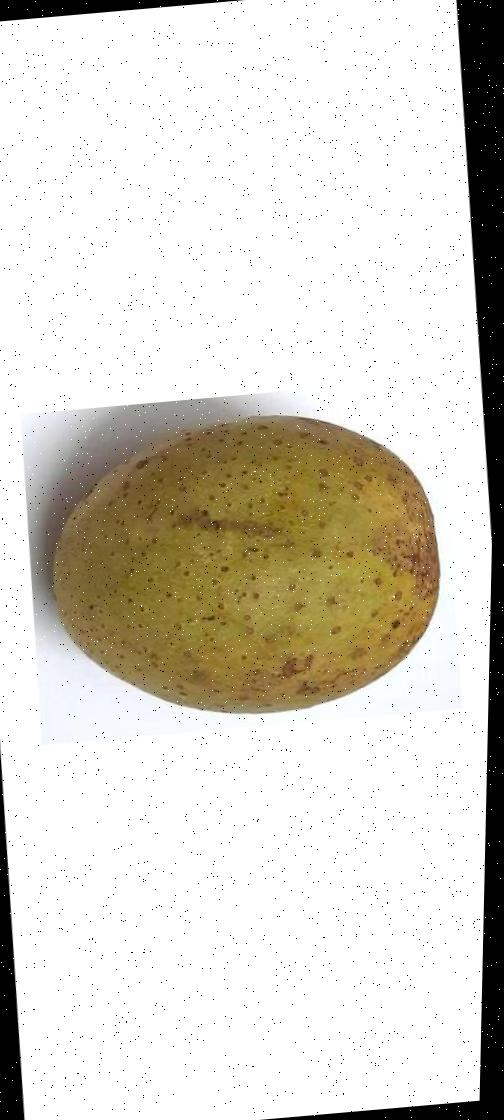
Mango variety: Gourmoti